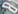
Number: 8